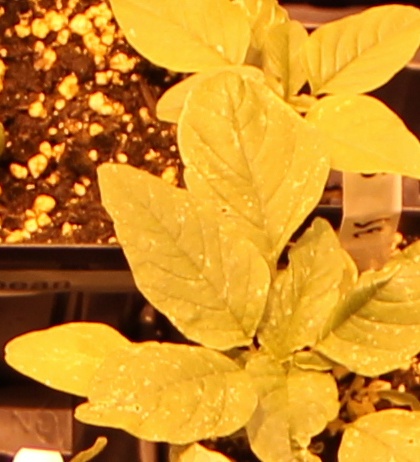
Label: Palmer Amaranth